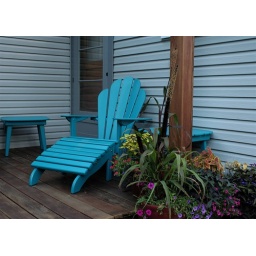
Adirondack chair and side table by Matt Vanderwater